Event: Nepal Earthquake
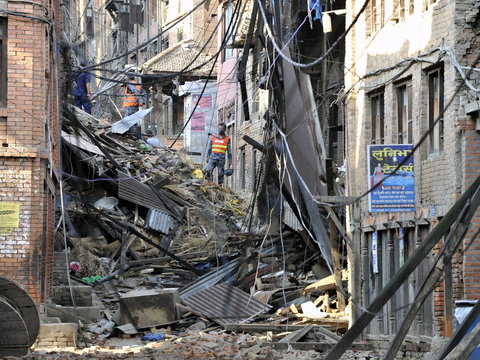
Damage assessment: damage